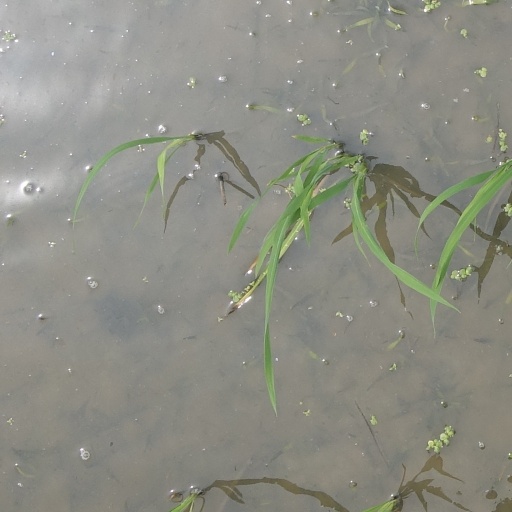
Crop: rice